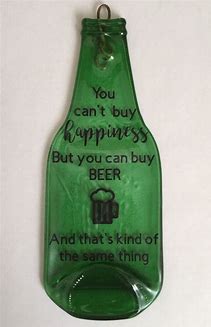
Label: glass